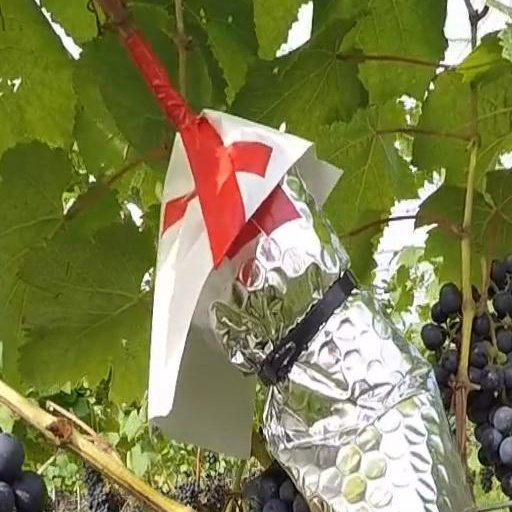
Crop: grape